Firman Abdul Kholik

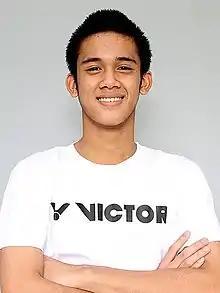

Firman Abdul Kholik (born 11 August 1997) is an Indonesian badminton player who is a singles specialist. He is better known when helping Indonesia win the 2018 Asia Team Championships. Kholik also took part as Indonesia winning team in 2015, 2017, and 2019 SEA Games.